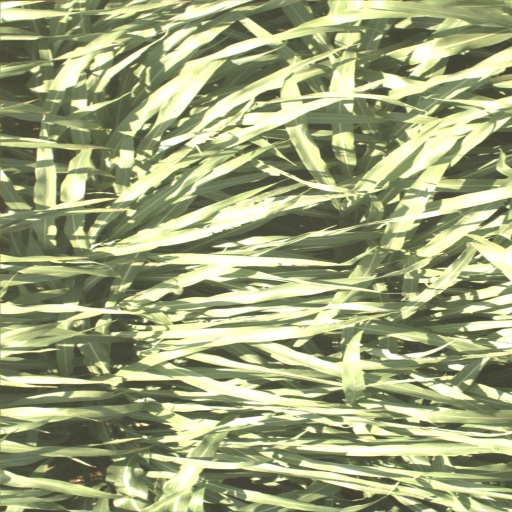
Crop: sorghum